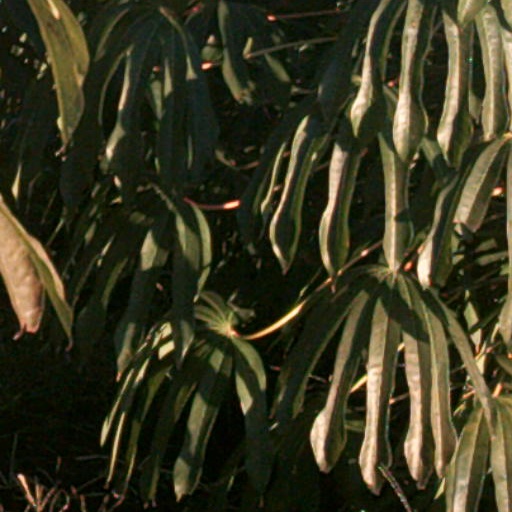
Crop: cassava